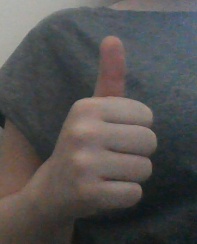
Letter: aleff